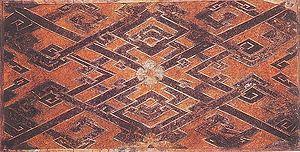
La dynastie Han qui règne sur la Chine de 206 av. J.-C. à 220 apr. J.-C., est fondée par Liu Bang, un chef de guerre d'origine paysanne qui est passé à la postérité sous le nom d'empereur Han Gaozu. Seconde dynastie impériale chinoise, elle succède à la dynastie Qin, qui a unifié la Chine après avoir conquis tous les Royaumes combattants et est suivie de la période des Trois Royaumes.
La dynastie Han gouverne la Chine de 206 av. J.-C. à 220 apr. J.-C. Elle est traditionnellement divisée en deux périodes ː celle des Han occidentaux ou Han antérieurs et celle des Han orientaux ou Han postérieurs. Ces deux périodes sont séparées par la courte dynastie Xin fondée par Wang Mang. Après la chute de Mang, la capitale de la dynastie est transférée de Chang'an à Luoyang, située plus à l'est. C'est à cause de ce déplacement vers l'est que les historiens parlent de Han occidentaux avant le changement de capitale et de Han orientaux après.